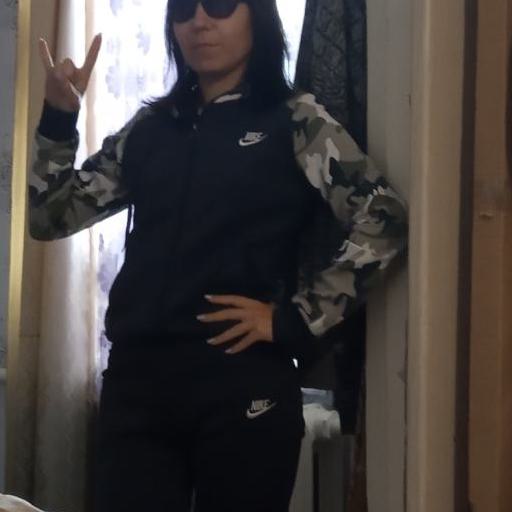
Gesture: no_gesture